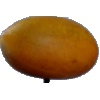
Label: Cucumber Ripe 2